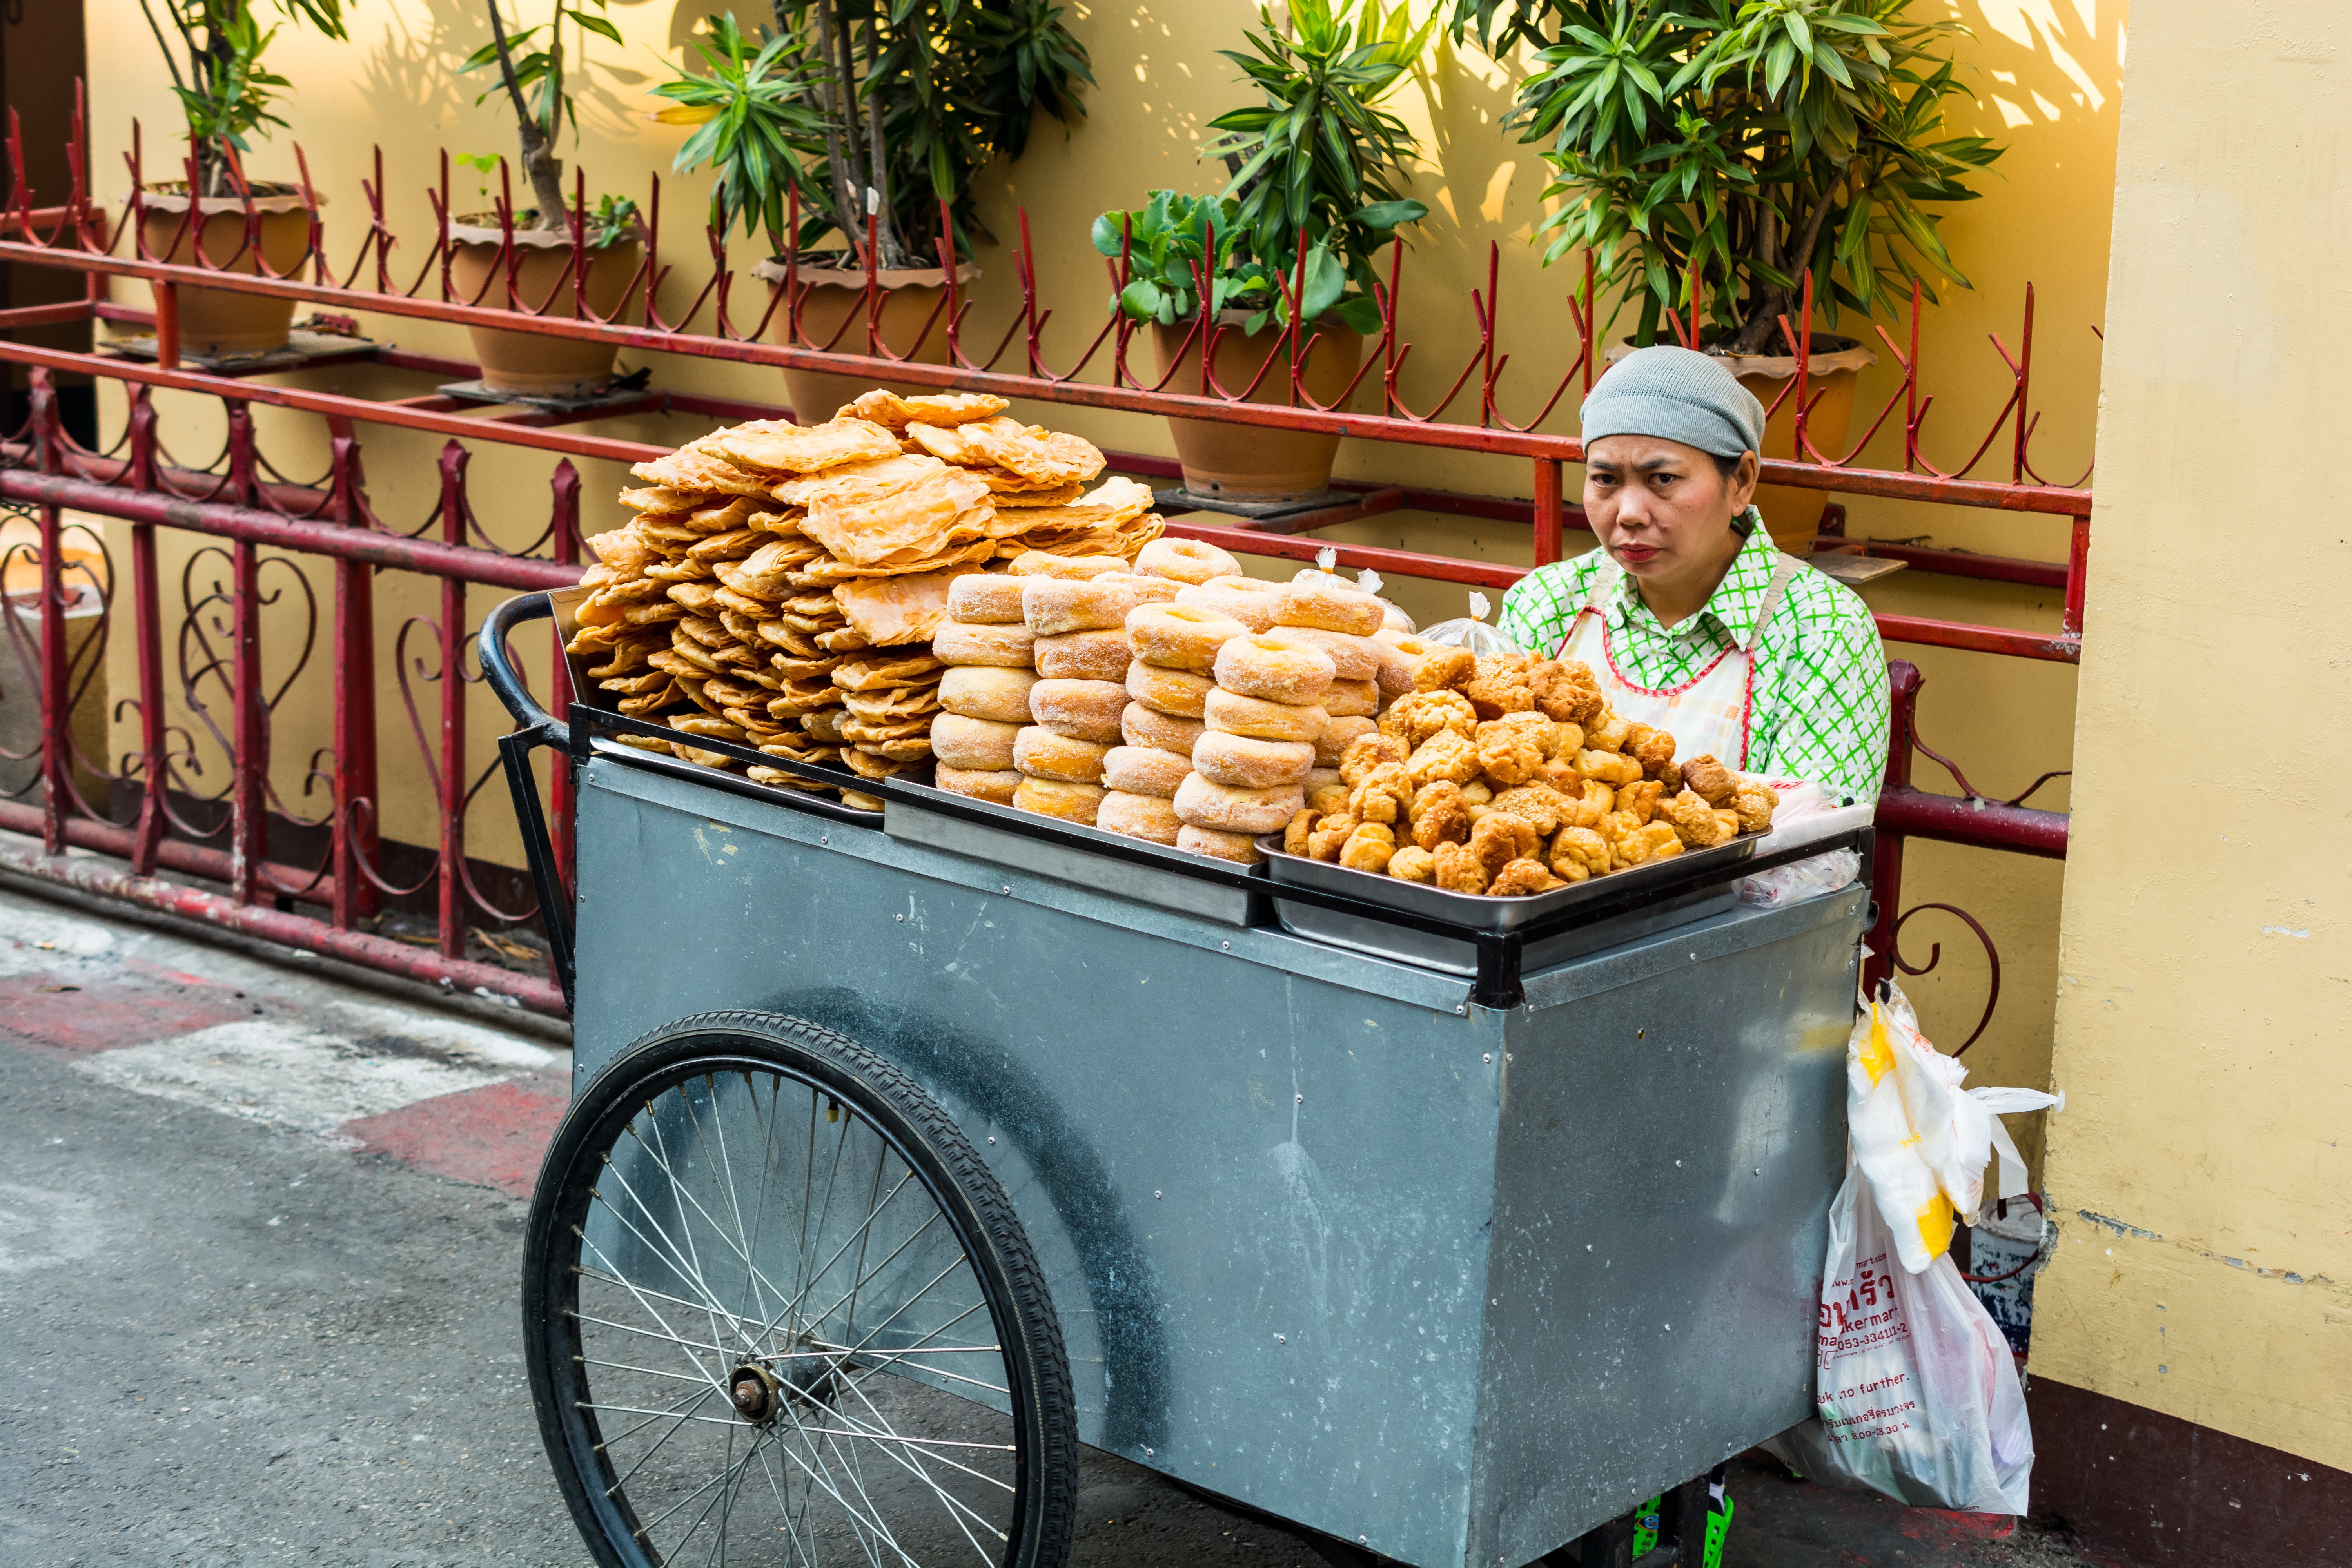
dish, meal, food, vendor, lunch, street food, chiang mai, north thailand, warorot market, bakery saleswoman